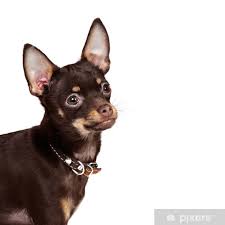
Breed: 237-n000095-toy_terrier